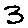
Label: 3